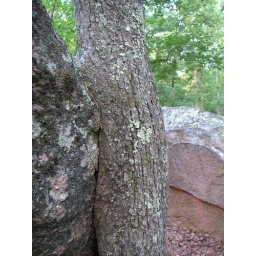
dad pointed this out. the tree has grown around the rock. so, perhaps it is &amp;quot;a forest in the rocks&amp;quot;